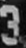
Number: 3